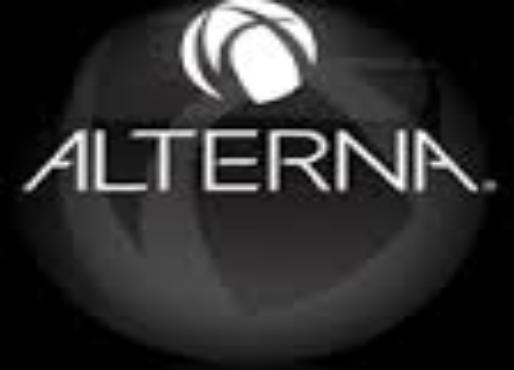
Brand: Alterna Haircare
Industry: Necessities